Argentina–United Kingdom relations

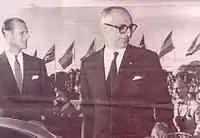
Prince Philip, Duke of Edinburgh and President Arturo Frondizi in 1962.

The two countries established diplomatic relations on 15 December 1823. During the "National Organization" period, Argentina began to outline a foreign policy favouring relations with Britain, which became the main buyer of Argentine raw materials and the major source of investment in the country. By mid century, London bankers were sending in capital, to invest in railways, docks, packing houses, and utilities. London sent in 3000 agents to handle shipping, insurance, and banking.